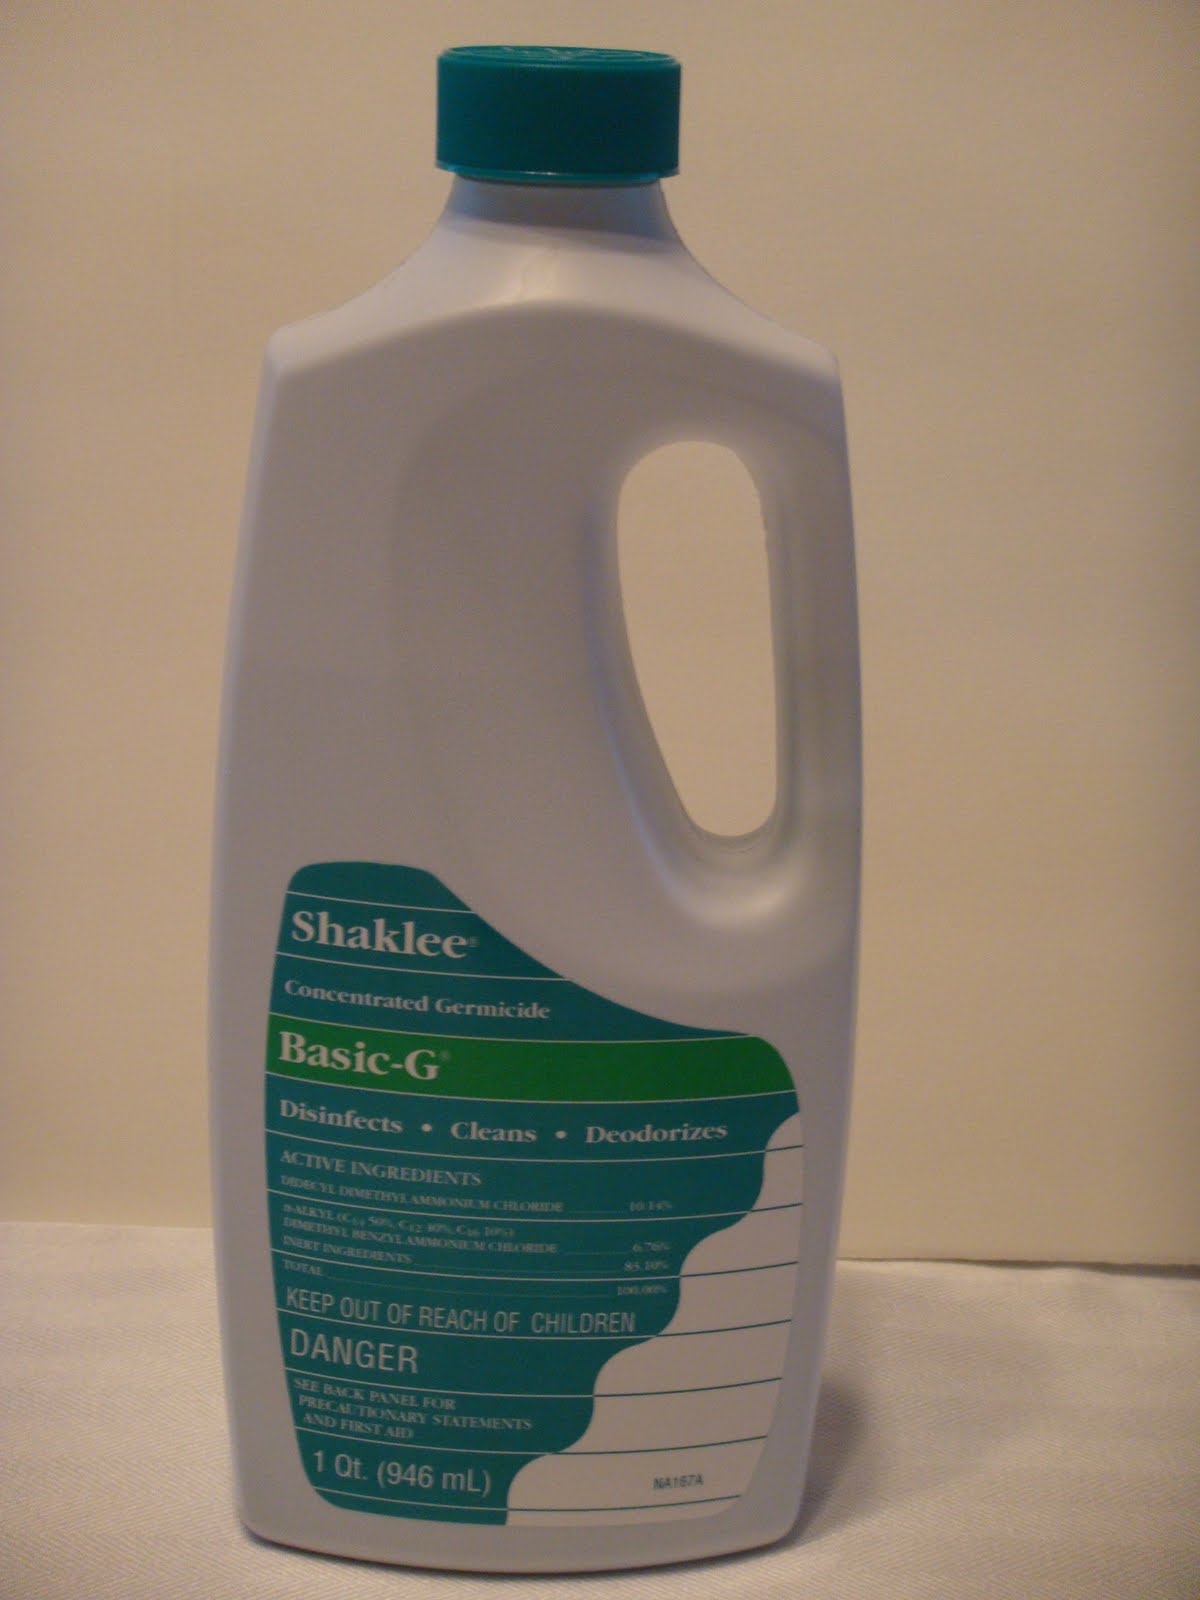
Waste category: plastic